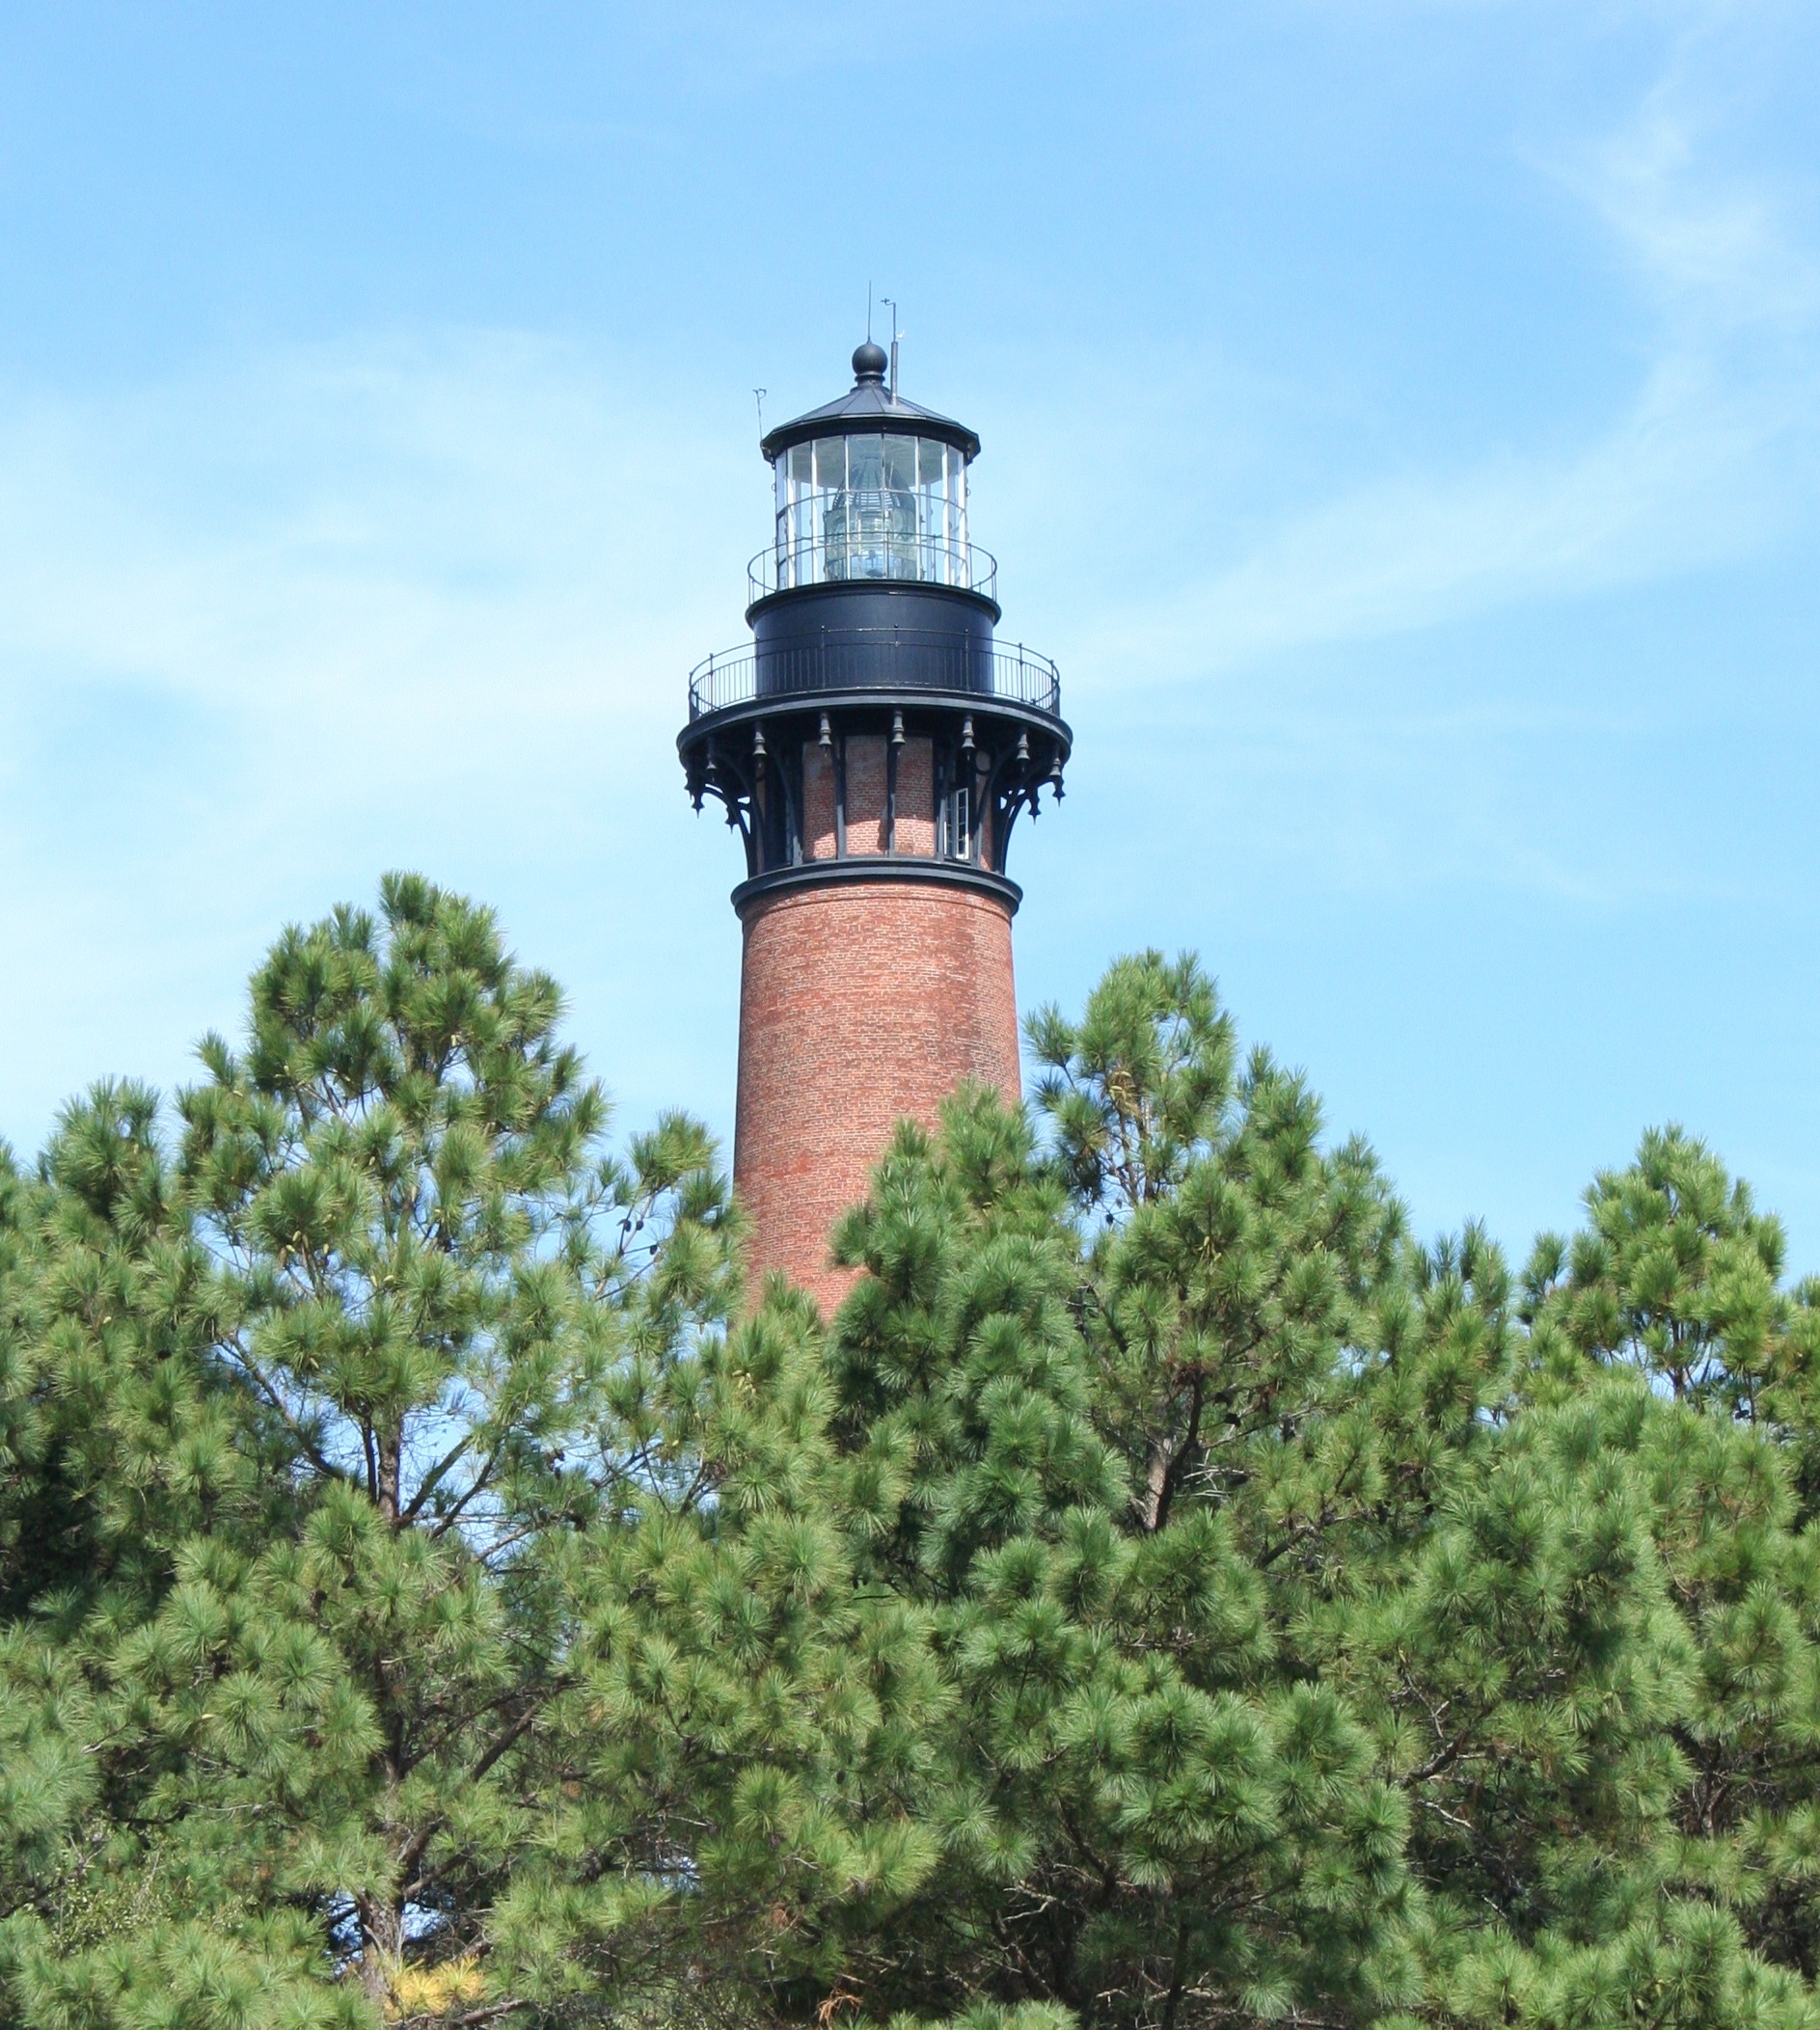
sea, coast, lighthouse, structure, coastal, tower, beacon, brick, nautical, marine, safety, navigation, maritime